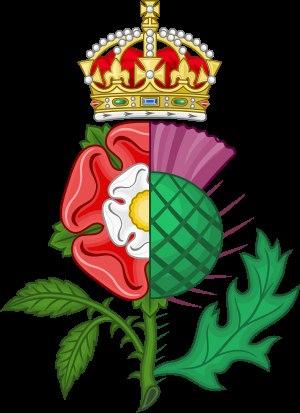
Une union personnelle est une relation entre deux ou plusieurs entités politiques considérées comme des États souverains distincts mais qui, en vertu d'une loi ou d'un contrat, ont la même personne pour chef d'État. En droit, il ne s'agit pas d'une union réelle des territoires. Les clauses du contrat ou de la convention entre les deux parties prévoient la fin de l'union personnelle, généralement à la mort des contractants. Chacun des États retrouve alors son propre souverain ou chef d'État légitime. Cela ne doit pas être confondu avec une fédération, qui est considérée comme constituant un seul et même État.
Jacques Stuart est roi d'Écosse sous le nom de Jacques VI à partir du 24 juillet 1567, ainsi que roi d'Angleterre et d'Irlande sous le nom de Jacques Iᵉʳ à partir du 24 mars 1603. Jacques règne jusqu'à sa mort en union personnelle sur les trois royaumes, qui conservent néanmoins leur indépendance et leurs institutions propres.